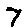
Label: 7